The FP

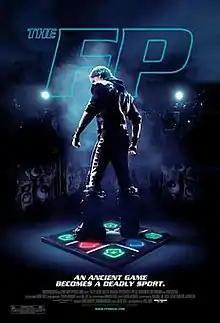
Theatrical release poster

The FP is a 2011 American comedy film written and directed by Brandon and Jason Trost. The film focuses on two gangs, the 248 and the 245, fighting for control of Frazier Park (the FP). The gangs settle their disputes by playing "Beat-Beat Revelation", a music video game similar to "Dance Dance Revolution". Gang member JTRO (Jason Trost) trains to defeat L Dubba E (Lee Valmassy), the leader of a rival gang. The film also features Caitlyn Folley, Art Hsu, Nick Principe and Dov Tiefenbach.